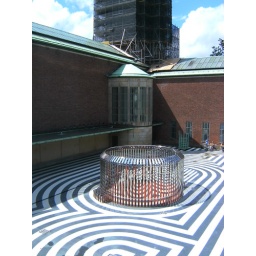
Museum gebouwd in 1935 door arch. Ad van der Steur